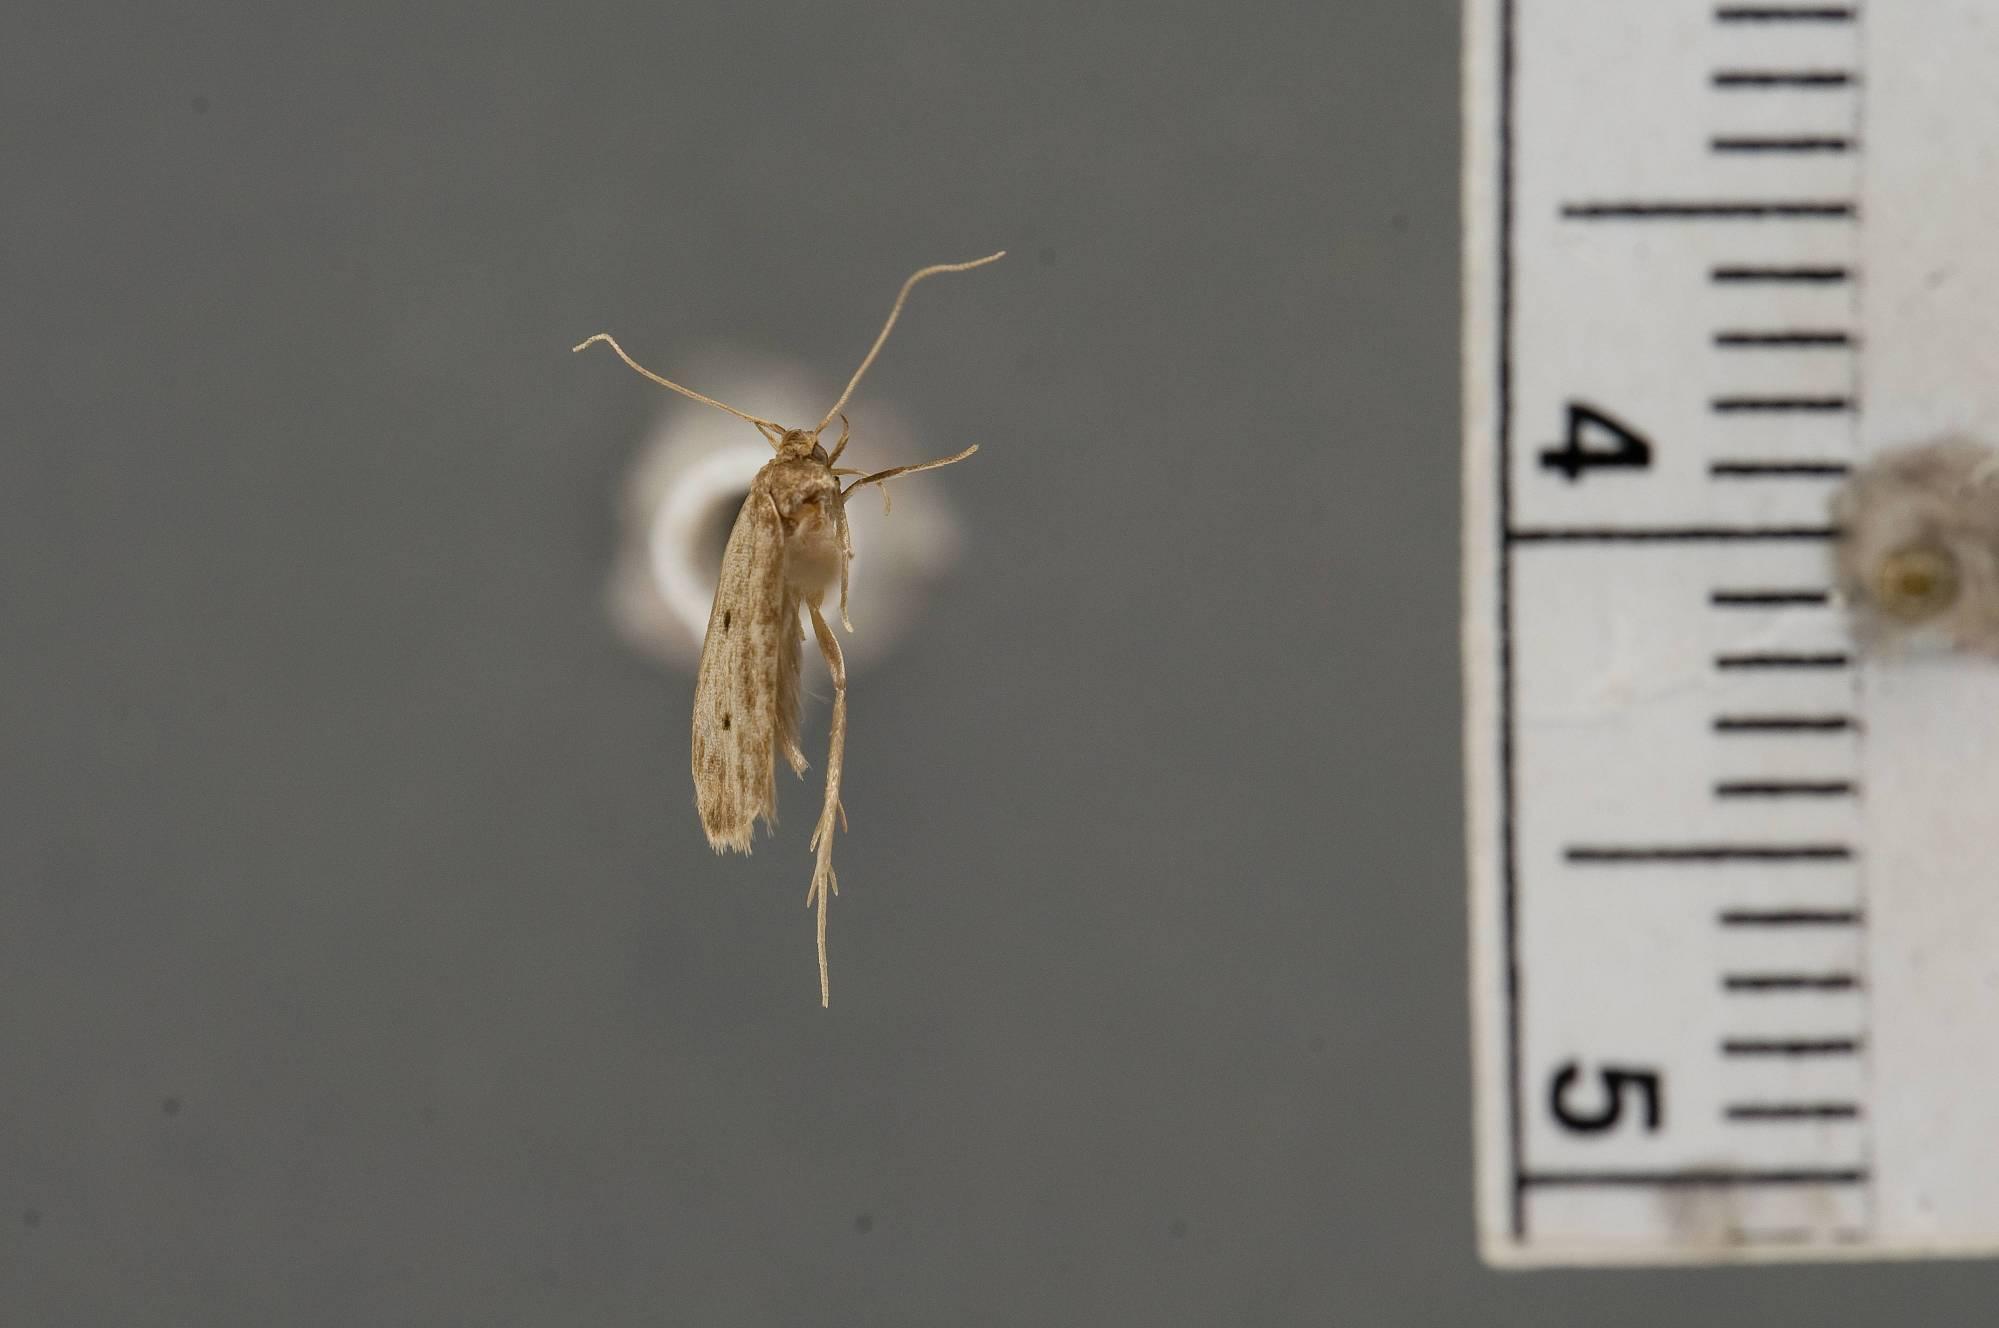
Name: Hyperochtha tanyglocha
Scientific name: Hyperochtha tanyglocha Wu & Park, 1999
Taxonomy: Animalia, Arthropoda, Insecta, Lepidoptera, Glossata, Lecithoceridae, Lecithocerinae
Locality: Kandy, Udawattakele, Kandy, Sri Lanka
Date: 26 Jun 1980 to 28 Jun 1980